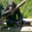
Label: chimpanzee